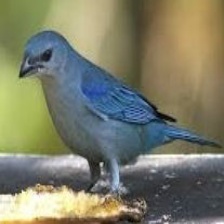
Species: AZURE TANAGER
Scientific name: THRAUPIS CYANOPTERA